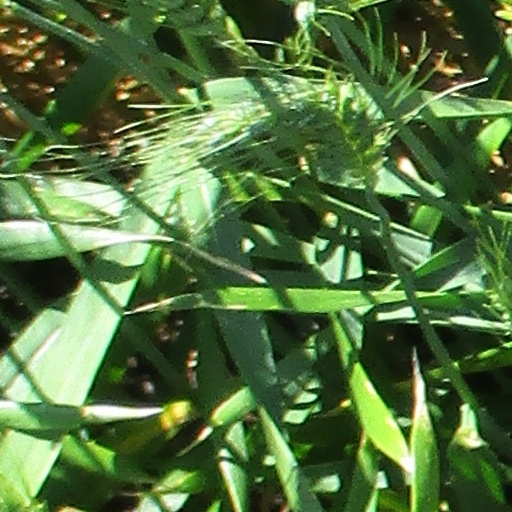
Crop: wheat